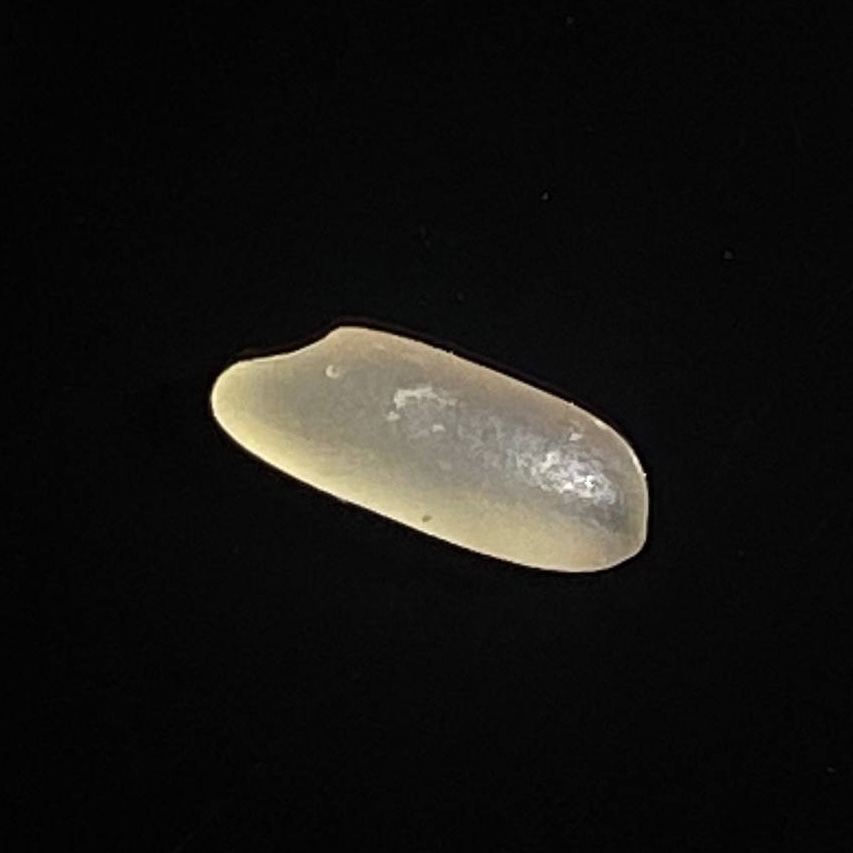
Rice variety: Shorna5